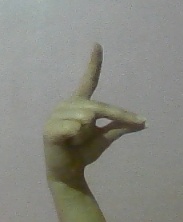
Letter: ta